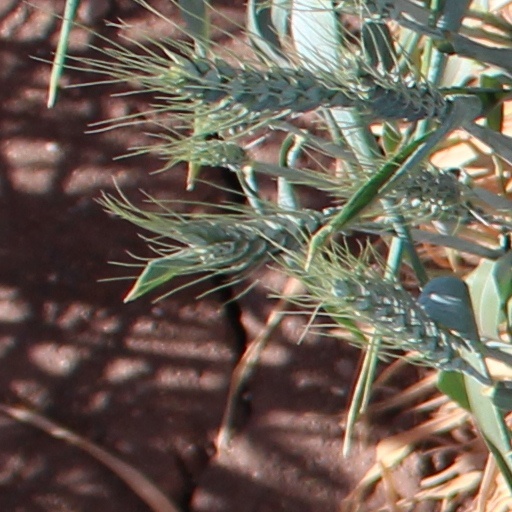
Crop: wheat